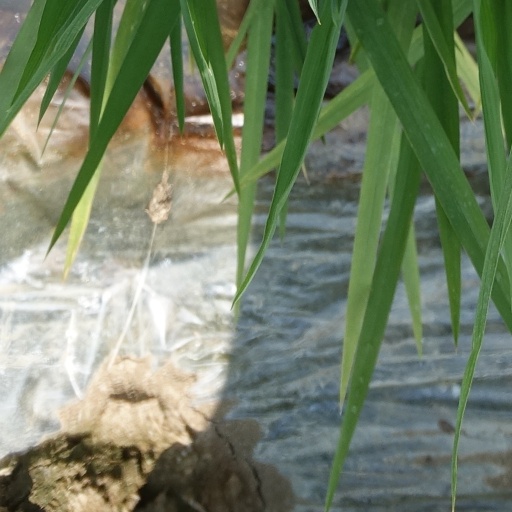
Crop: rice